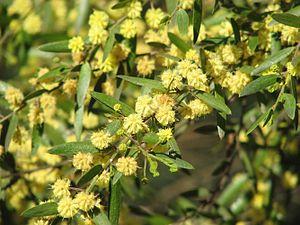
La liste des espèces du genre Acacia présentée ci-après est celle du genre Acacia sensu stricto. En effet, plusieurs analyses cladistiques ont montré que le genre Acacia sensu lato n'est pas monophylétique.